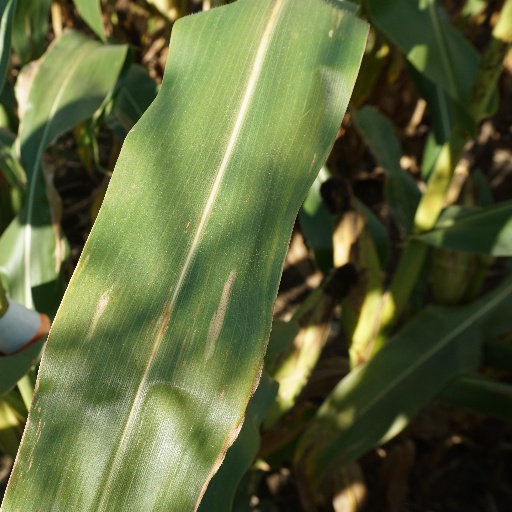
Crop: maize; corn